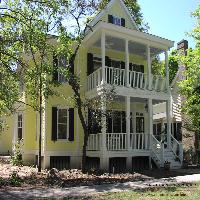
Weather: sun or clear